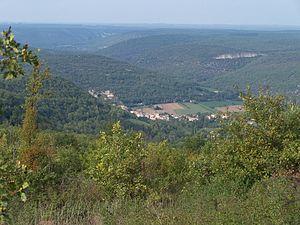
Le village de Penne, vu de la route forestière de la forêt de Grésigne.
Le département du Tarn est à cheval sur deux ensembles géologiques majeurs de la France : le Bassin aquitain à l'ouest et le Massif central à l'est. Ce département abrite un important bassin houiller.
Penne est une commune française située dans le département du Tarn, en région Occitanie.